Bus rapid transit in New Jersey

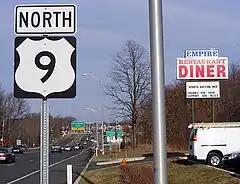
U.S. Route 9 in Freehold through which the third section of BBS will pass

The southern terminus of the extended BBS corridor would be in Lakewood, which along with adjacent Toms River saw major population growth between 2000 and 2010 and are now among the largest municipalities in the state by population. As of 2011, a $588 million project for expansion of the segment of Route 9 in the towns was in a "design concept" phase with funding earmarked for 2016-2017 construction. Concurrently, studies are being conducted to explore the possibility of providing rail service to the region. Known as the MOM (Monmouth-Ocean-Middlesex) project various alignments are being considered as to where the line would join either the Northeast Corridor Line or the North Jersey Coast Line.